The Fuccons

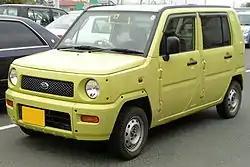
The yellow Daihatsu Naked is used as the Fuccons' family car. The characters were also used as promotional models for Daihatsu.

"The Fuccons" gained a cult following throughout its broadcast. By 2010, "The Fuccons" gained 60,000 followers on their Mixi page. A New Years' television special titled "Oh! Mikey New Years Special" was broadcast beginning December 20, 2007, and was hosted by the comedy duo Fujisaki Market. The popularity of "The Fuccons" inspired themed restaurants. In December 2010, Nescafé held a collaboration cafe with "The Fuccons" called "Mikey's Cafe" to celebrate the franchise's 10th anniversary, with comedian Shingo Tano making a one-day appearance.